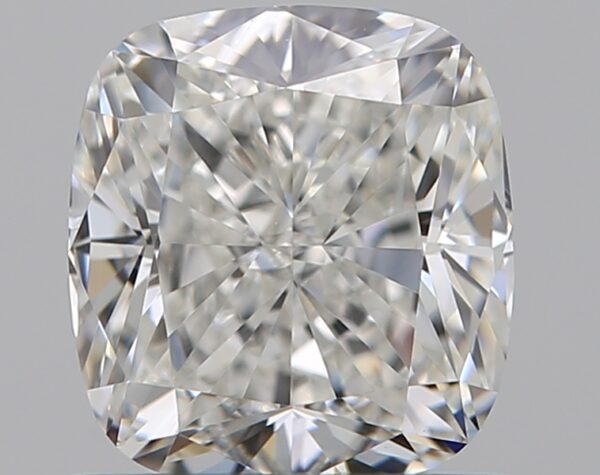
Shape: cushion
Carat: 1
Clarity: VS2
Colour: G
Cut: EX
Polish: EX
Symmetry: VG
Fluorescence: N
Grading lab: GIA
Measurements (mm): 5.86 x 5.41 x 3.7